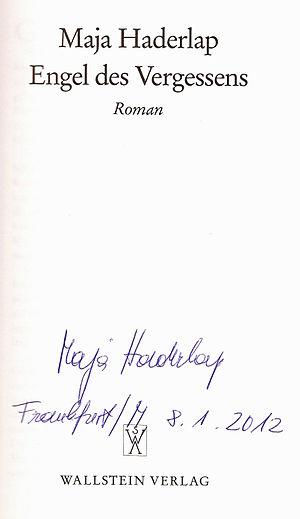
Maja Haderlap, née le 8 mars 1961 à Bad Eisenkappel/Železna Kapla, Carinthie, est une écrivaine et poète autrichienne, bilingue allemand-slovène.